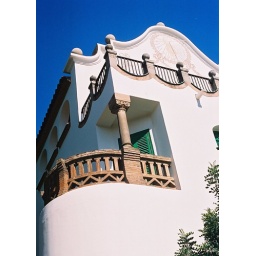
Blazed with the Spanish sun, a house overlooking Gaudi Parc juxtaposes the deep blue sky above it. (Barcelona, Spain, 2004)